Cole Moore

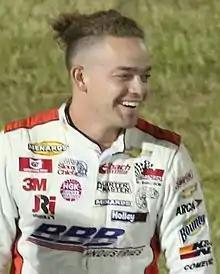
Moore at All American Speedway in 2022

Cole Moore (born June 3, 1997) is an American professional stock car racing driver who last competed full-time in the ARCA Menards Series West, driving the No. 99 Chevrolet SS/Toyota for Bill McAnally Racing. He has also previously competed in the ARCA Menards Series.